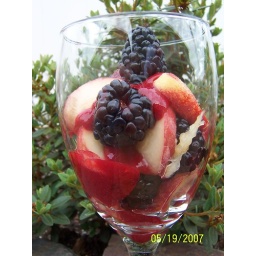
Fresh fruit ~ blackberries and white nectarines in a fresh rasberry coulis